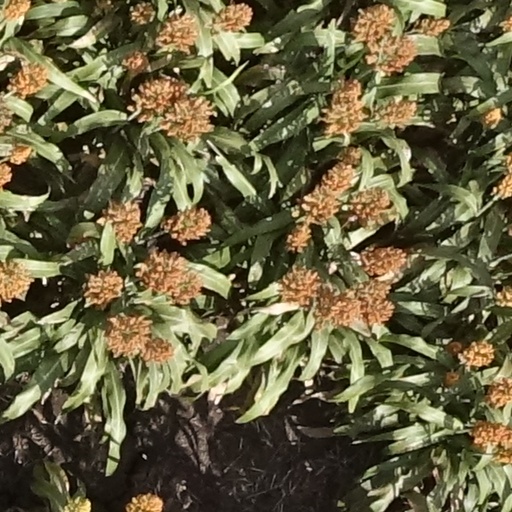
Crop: sorghum